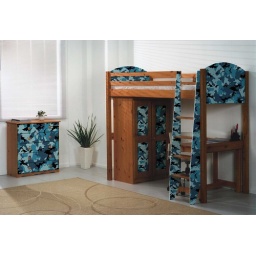
Pine high sleeper bed in antique pine with blue camouflage panels